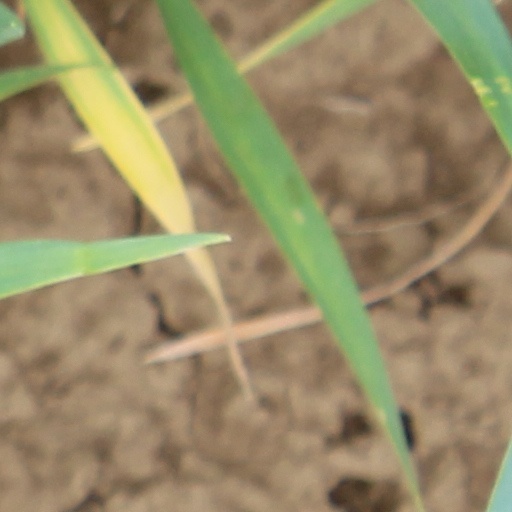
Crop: wheat